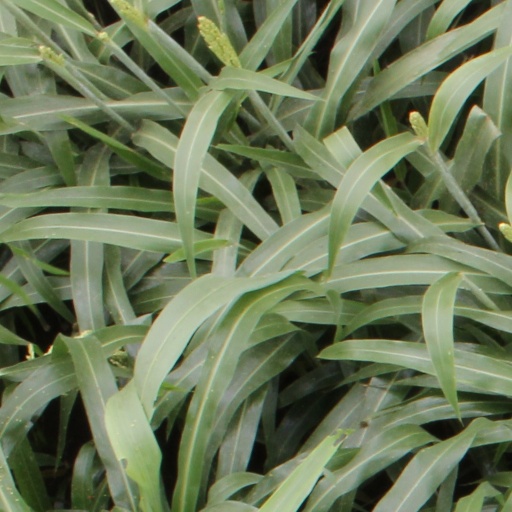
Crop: sorghum